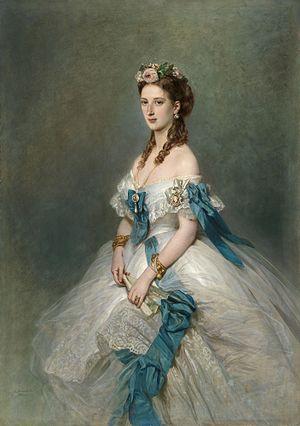
Alexandra de Danemark née le 1ᵉʳ décembre 1844 et décédée le 20 novembre 1925 était un membre de la famille royale danoise, devenue reine du Royaume-Uni et impératrice des Indes en tant qu'épouse d'Édouard VII.